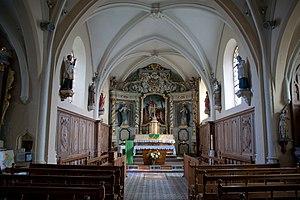
Église Saint-Nicolas de Septfontaines - autel This building is indexed in the Base Mérimée, a database of architectural heritage maintained by the French Ministry of Culture,
L’église Saint-Nicolas de Septfontaines est une église située à Septfontaines dans le département français du Doubs.